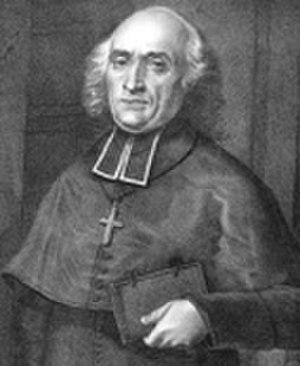
Denis-Antoine-Luc, comte Frayssinous, né le 9 mai 1765 à Curières et mort le 12 décembre 1841 à Saint-Geniez-d'Olt, est un évêque, homme politique, orateur et écrivain. Il est membre de la Chambre des pairs, deux fois ministre, et membre de l'Académie française.
Le ministère de l’Éducation nationale, dénommé ministère de l’Instruction publique avant 1932, est l’administration française chargée depuis 1828 de préparer et mettre en œuvre la politique du gouvernement dans les domaines de l’instruction publique et de l’éducation nationale.